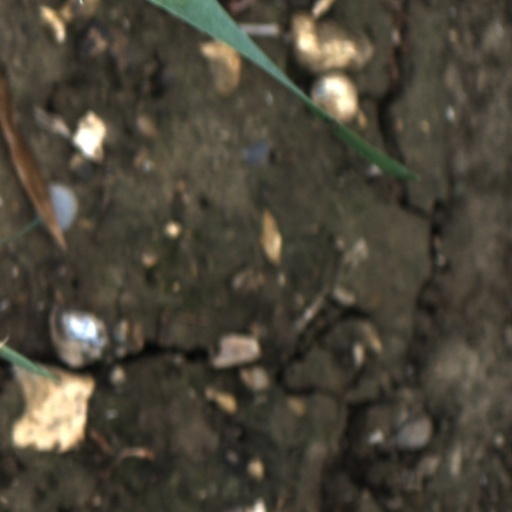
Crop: wheat